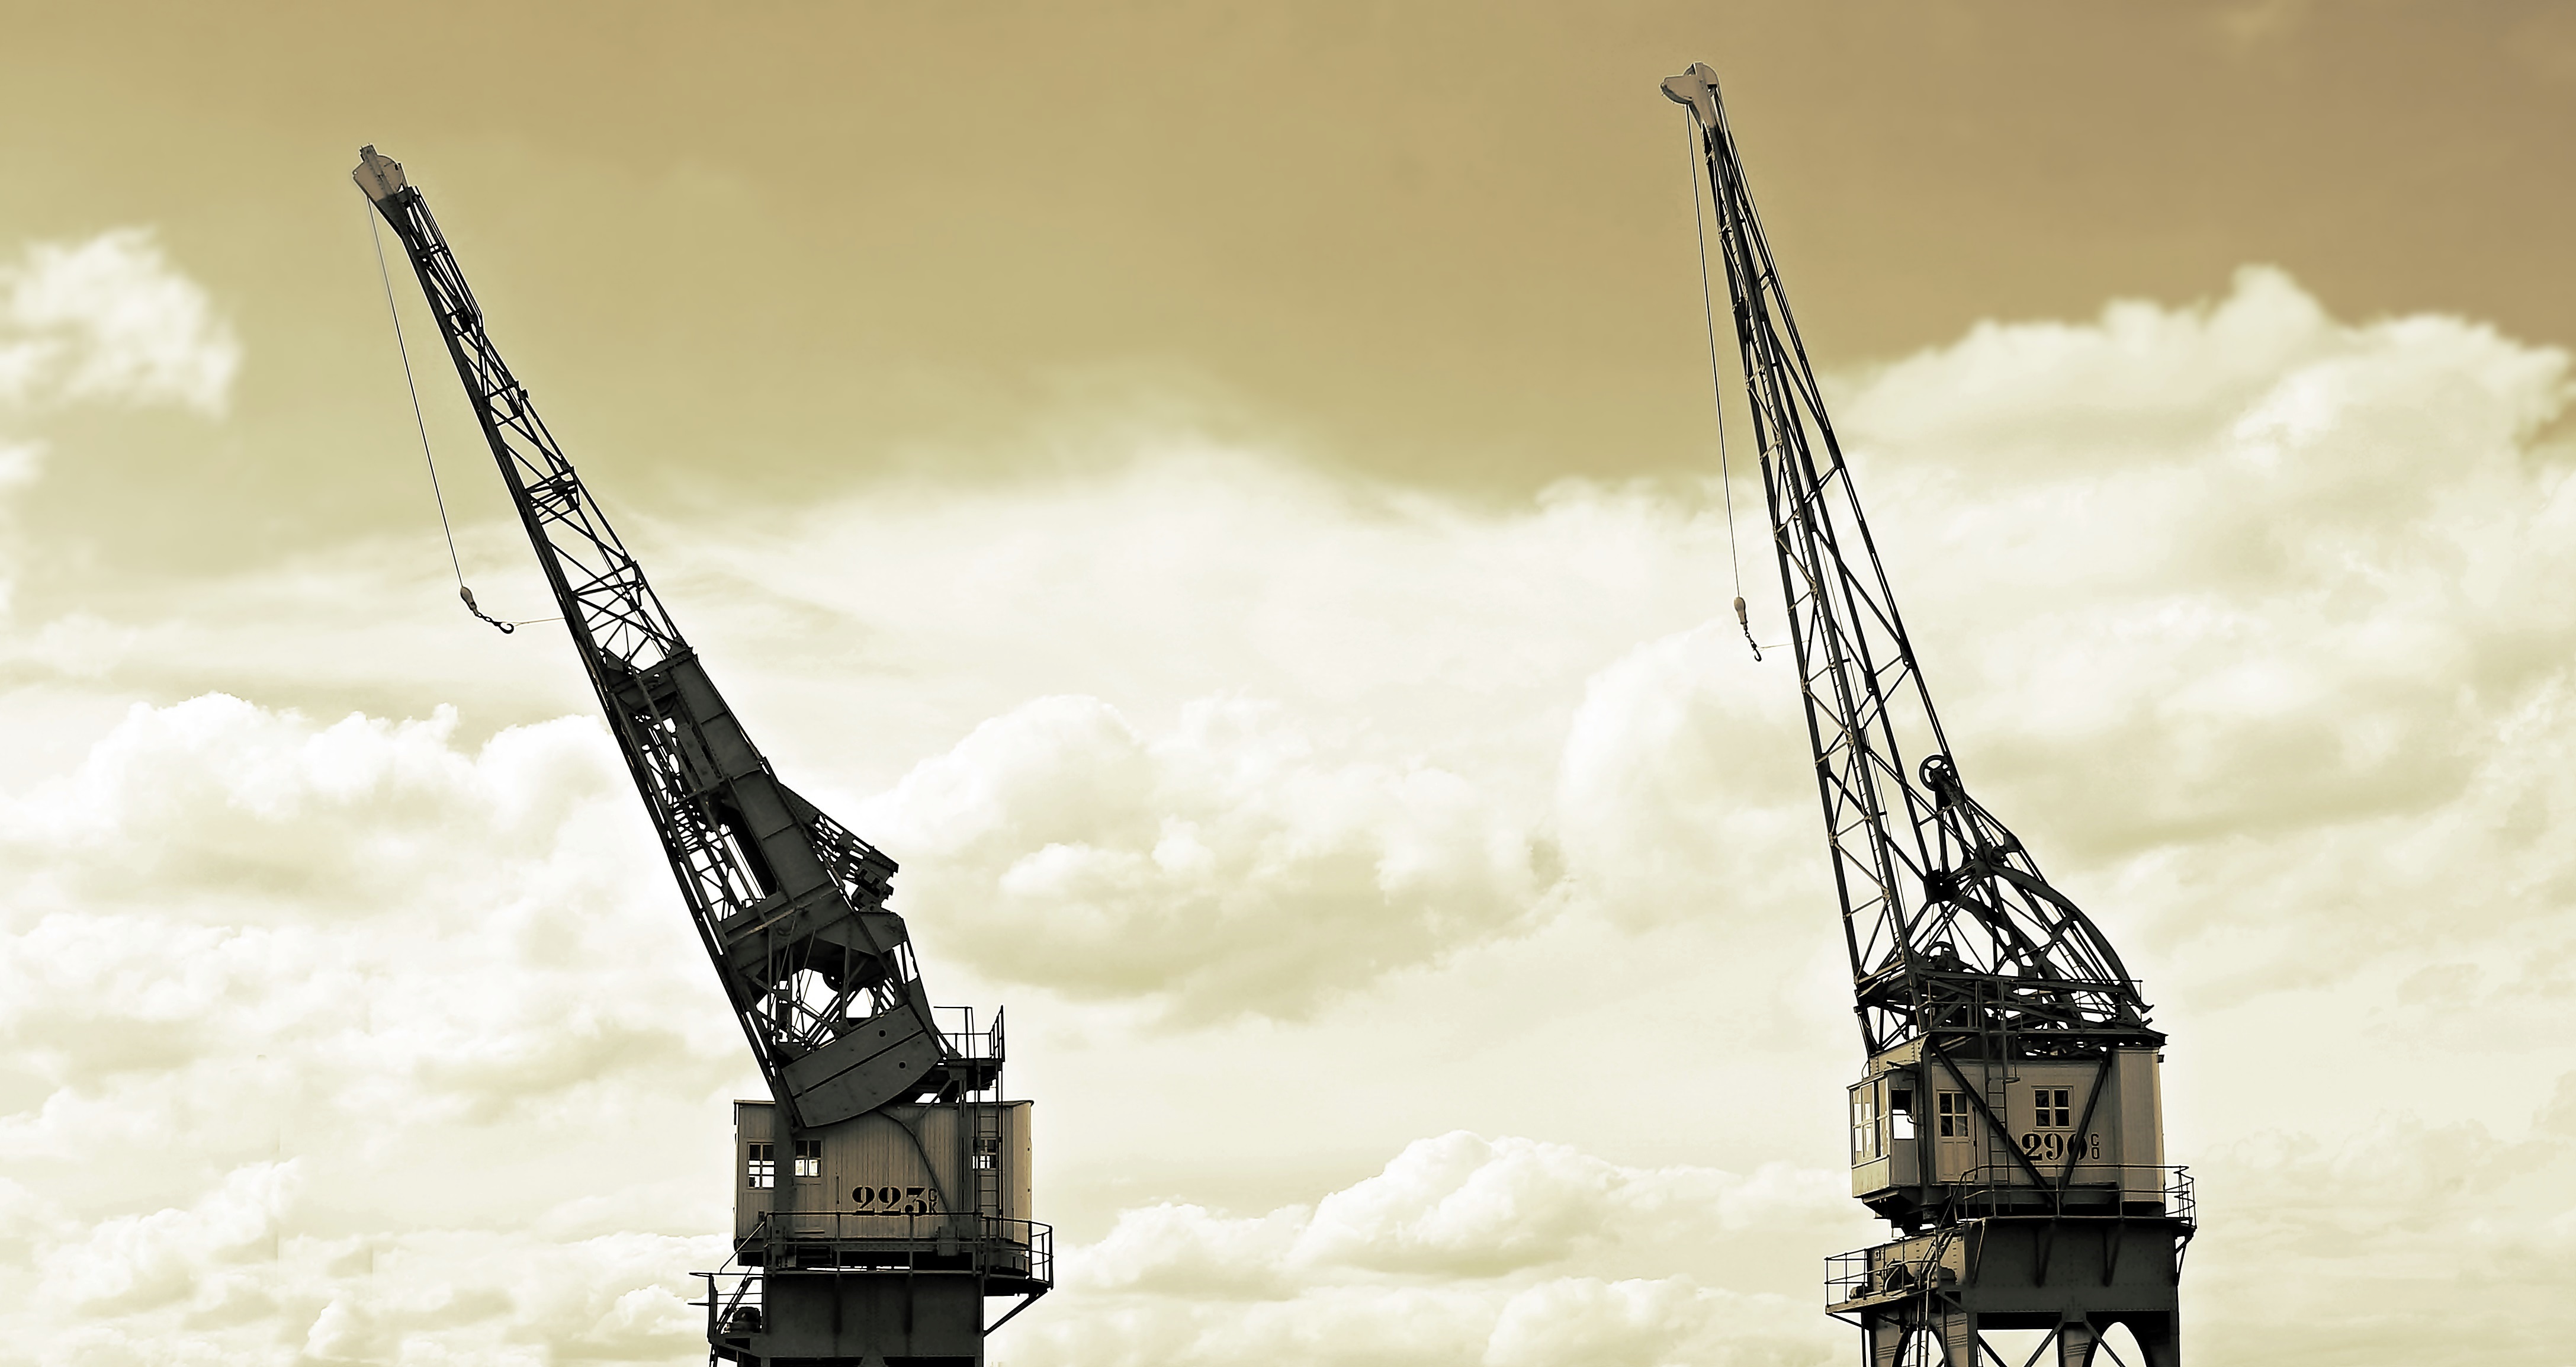
sky, aircraft, transport, vehicle, industry, port, weapon, clouds, cranes, shipping, harbour cranes, loading, loading and unloading, unloading, missile, transport of goods, loading cranes, general cargo